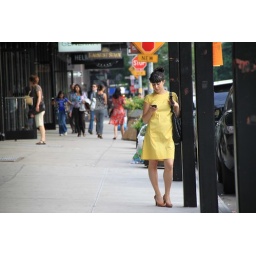
The woman in the yellow dress